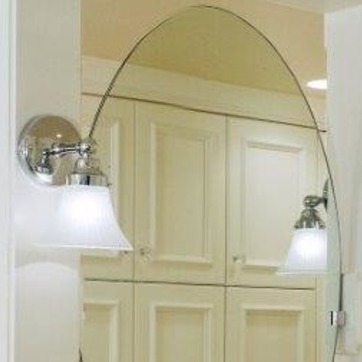
Material: mirror